Basilica of San Barnaba

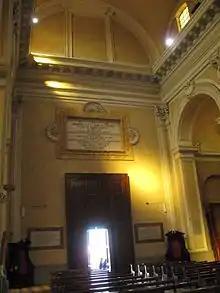
The counterfacade.

The first bay of the right aisle houses no altar in particular, except for a wooden statue of St. Anthony of Padua and a large anonymous canvas depicting the "Vision of St. Anthony of Padua."